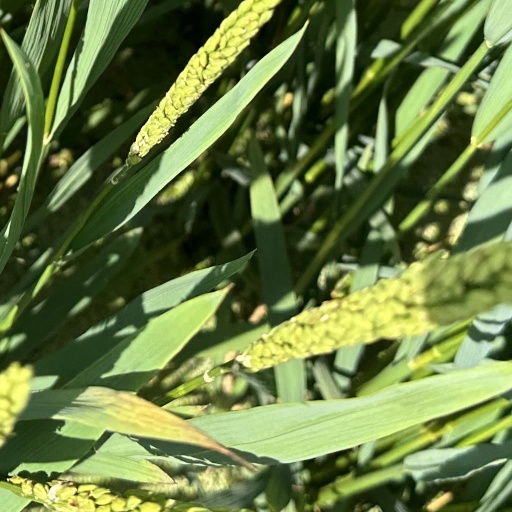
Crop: rice